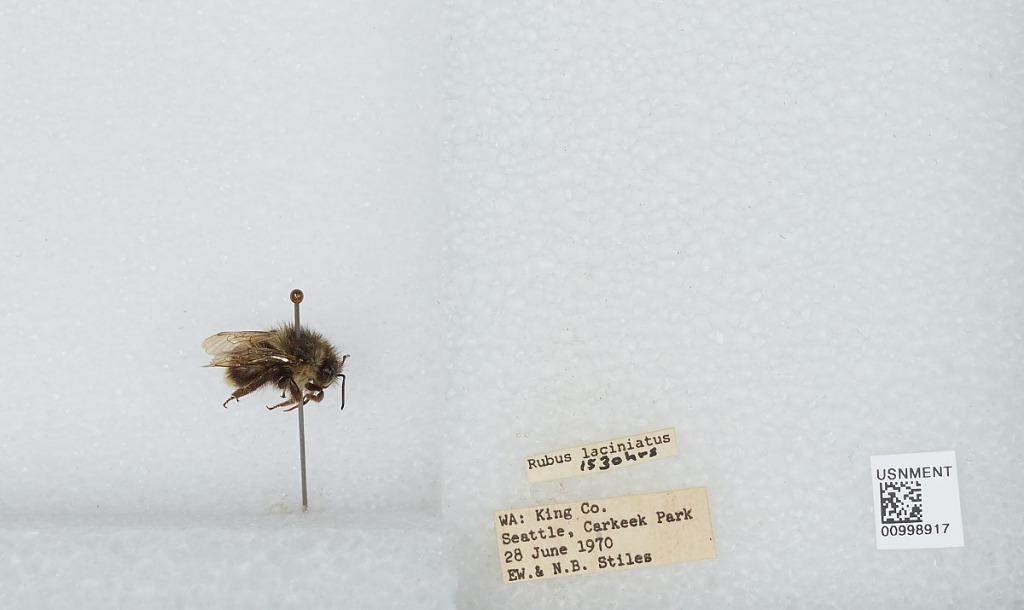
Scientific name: Bombus (Pyrobombus) mixtus Cresson
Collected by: E. Stiles & N. Stiles
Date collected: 1970-6-28
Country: United States
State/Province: Washington
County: King
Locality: Seattle, Carkeek Park
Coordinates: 47.7128, -122.378